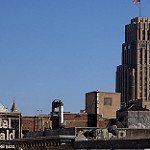
Scene: Outdoor